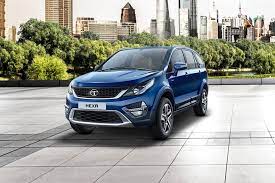
Vehicle type: Cars